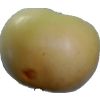
Label: Apple 6